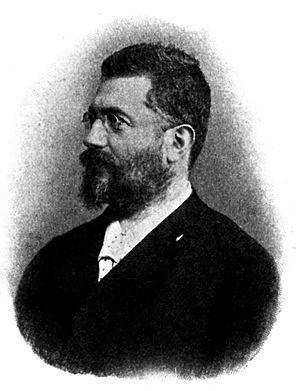
Ludwig Mauthner était un neuroanatomiste autrichien et un ophtalmologiste originaire de Prague.